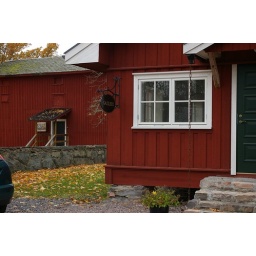
The old chicken house with barn in background